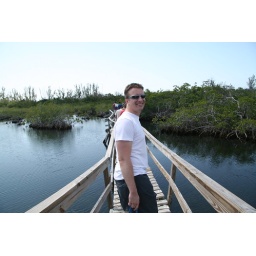
the walk to gold rock beach is over these wooden walkways